Arne Treholt

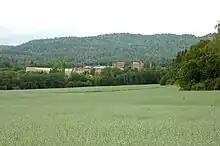
Ila Prison

Treholt was incarcerated in Drammen Prison from 1984 to 1985. He was transferred to Ila Prison, a maximum security prison, in 1985. In 1986, prison officials discovered that he planned to break out, and he was swiftly transferred to another maximum security prison for longterm inmates, Ullersmo Prison.